Association of Autonomous Astronauts

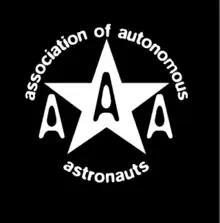
AAA logo

The Association of Autonomous Astronauts is a worldwide network of community-based groups dedicated to building their own spaceships. The AAA was founded 23 April 1995. Although many of their activities were reported as serious participation in conferences or protests against the militarization of space, some were also considered art pranks, media pranks, or elaborate spoof. The AAA had numerous local chapters which operated independently of one another, with the AAA effectively operating as a collective pseudonym along the lines of Luther Blissett (nom de plume).